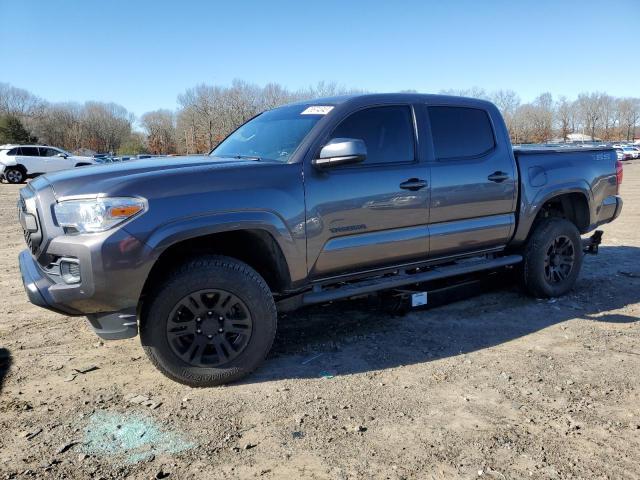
Aucun dommage détecté.
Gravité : aucun